Wythnos yng Nghymru Fydd

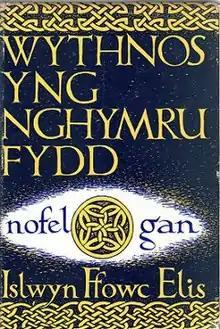
First edition

Wythnos yng Nghymru Fydd (A Week in the Wales of the Future, literally "A week in the Wales that will be") is a science fiction novel in the Welsh language written by Islwyn Ffowc Elis and published by Plaid Cymru in 1957.